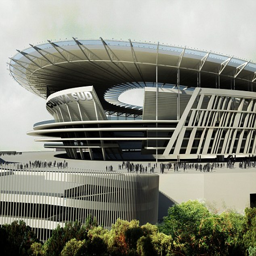
on the move : football team have unveiled designs of their proposed new stadium